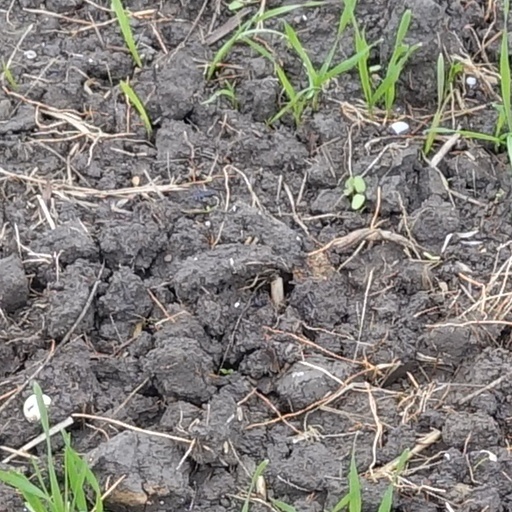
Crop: wheat